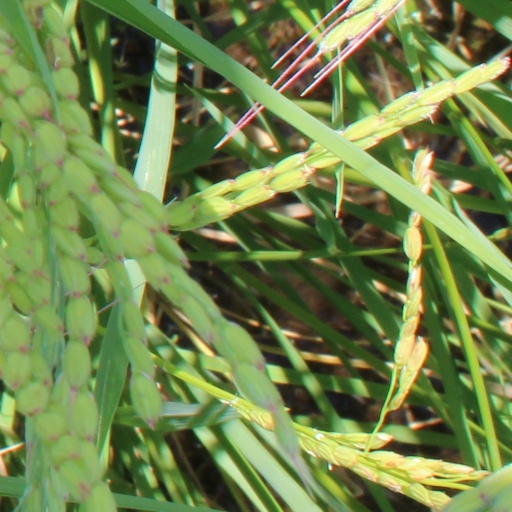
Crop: rice